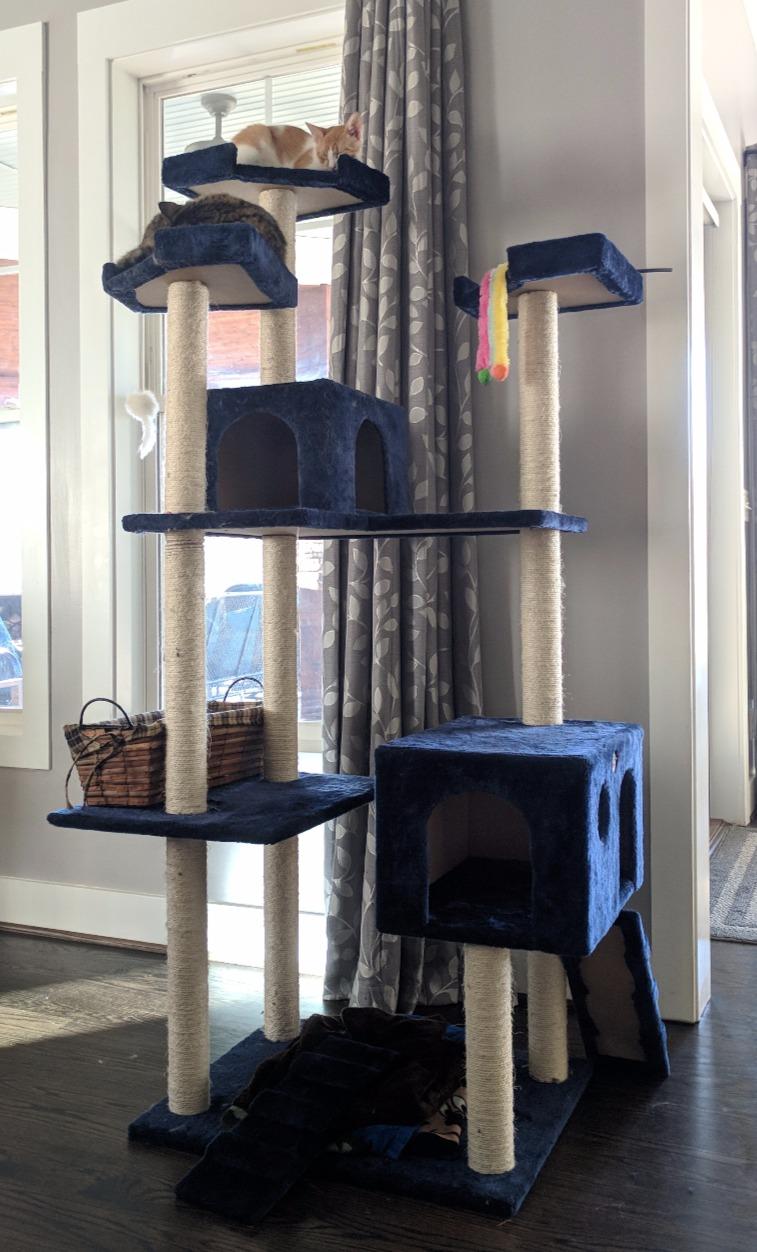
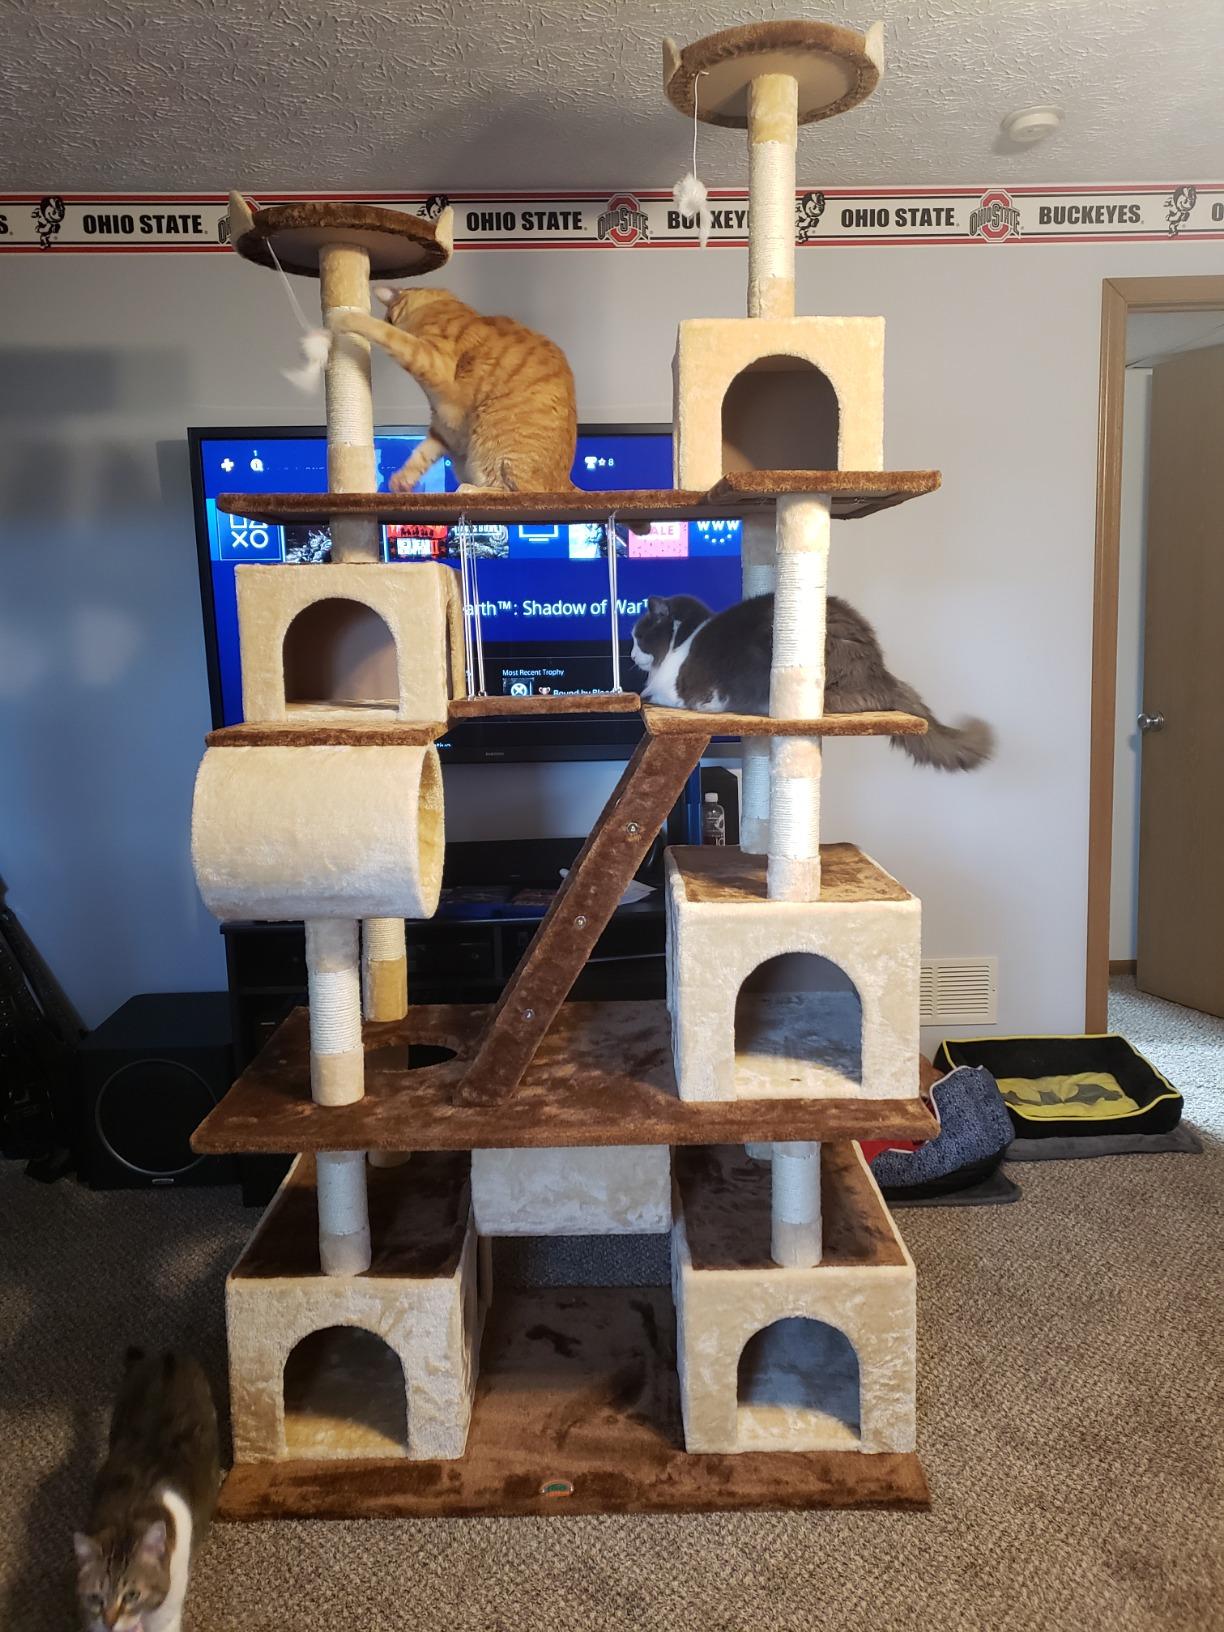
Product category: items_cat tree
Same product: no